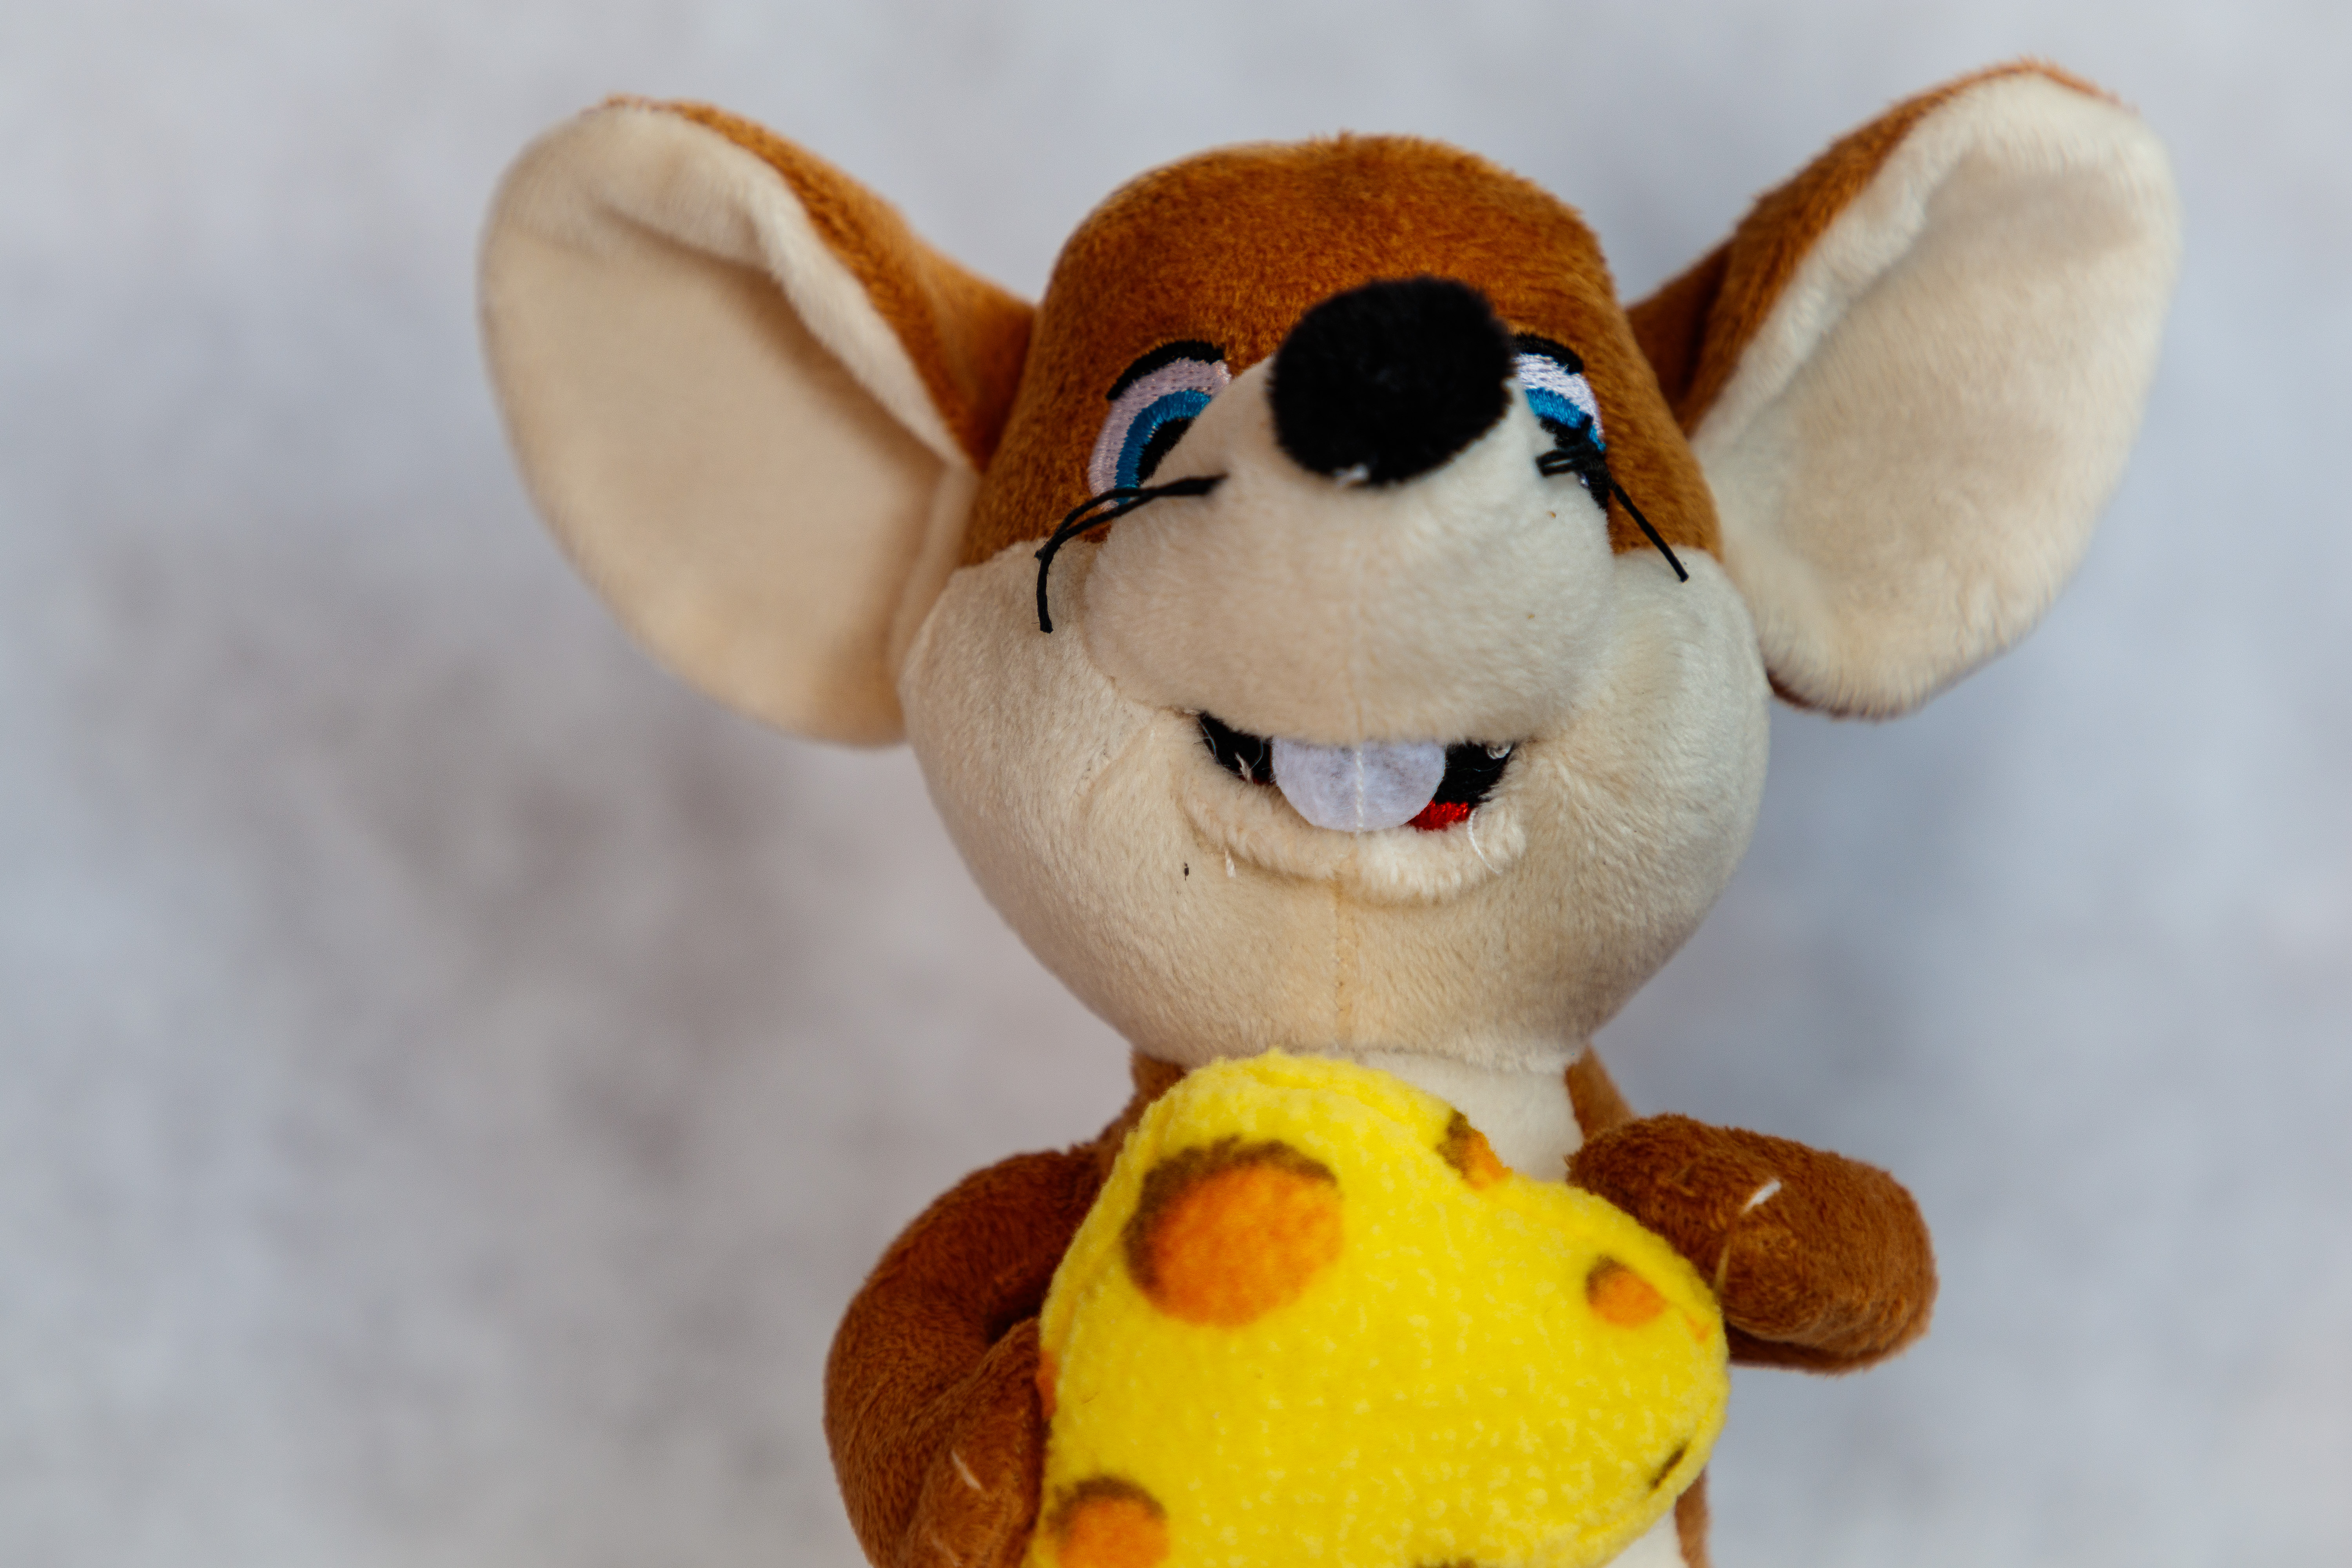
christmas, new year, christmas tree, christmas tree toy, decorations, christmas garland, winter, christmas ball, New Year's pictures, christmas pictures, holiday, balls, lights, night, shine, fun, toy, textile, plush, baby toys, stuffed toy, fawn, fictional character, pleased, baby products, animal figure, costume accessory